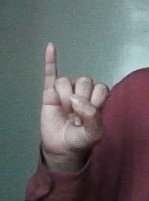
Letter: meem